Sheffield Nelson

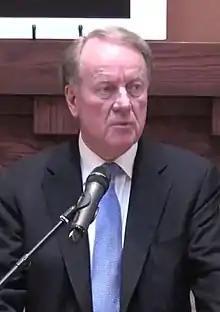
Nelson in 2011

Edward Sheffield Nelson (born April 23, 1941) is an American attorney, businessman and politician from the capital city of Little Rock, Arkansas. Originally a Democrat, Nelson in 1990 ran for governor of Arkansas as a Republican against then governor and future U.S. president Bill Clinton and in 1994 against another Democrat, the incumbent governor Jim Guy Tucker.